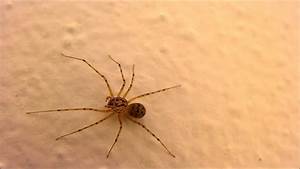
Label: ragno